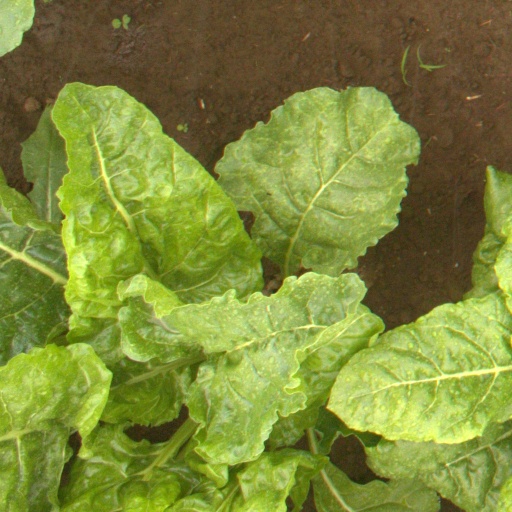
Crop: sugar beet